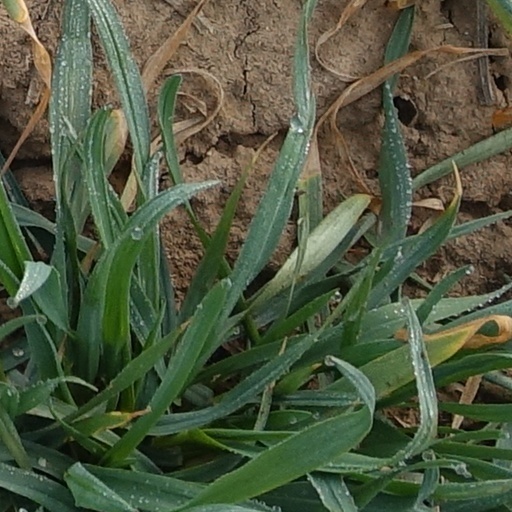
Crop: wheat